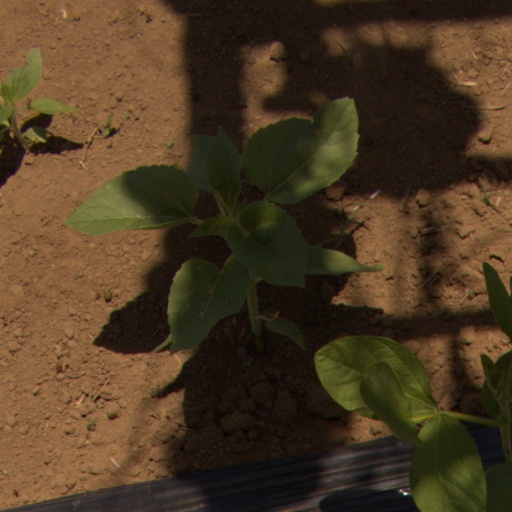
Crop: Jerusalem artichoke